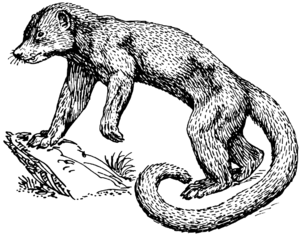
Le Kinkajou est une espèce de mammifères arboricoles et nocturnes de la forêt humide des Guyanes, de l'Amazonie, des Andes et de l'Amérique centrale.